Ontario Highway 21

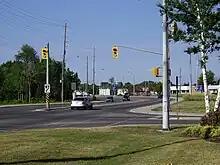
Southbound Highway 21 and northbound Highway 6 are concurrent in Owen Sound, the only example of a wrong-way concurrency in the provincial highway network.

Highway 21 is a long lakeside route through Southwestern Ontario, which serves numerous communities along the eastern shoreline of Lake Huron. Once over longer than it is today, the highway now begins at Highway 402 near the community of Warwick, where it progresses north through the towns of Forest, Grand Bend, Goderich, Point Clark, Kincardine, Tiverton, Port Elgin, and Southampton. At Southampton, the highway veers away from the Lake Huron shoreline and travels east to Owen Sound.